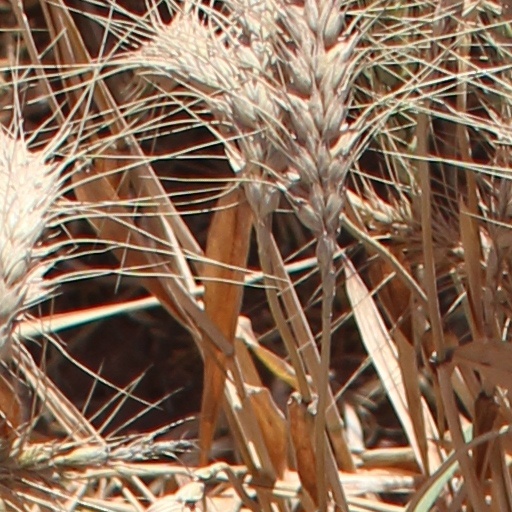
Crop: wheat